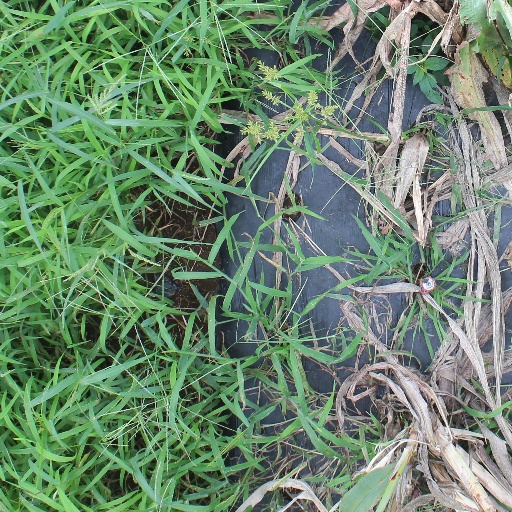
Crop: sorghum